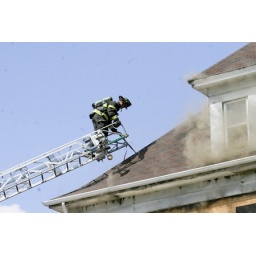
a house fire started from a emptied ashtray into a wastebasket.....no one hurt......2 dogs in the basement rescued